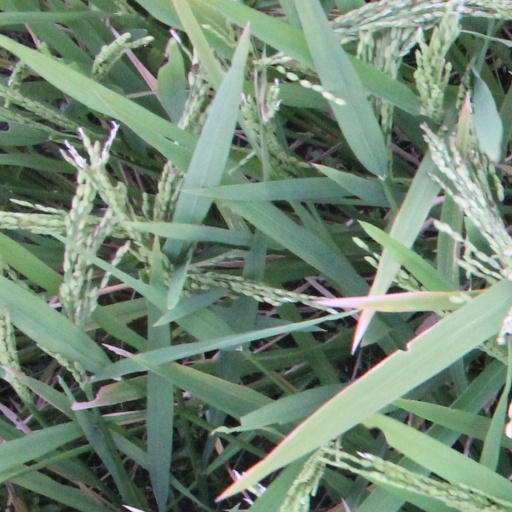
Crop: rice